Window (computing)

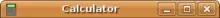
A title bar of GNOME Calculator

The title bar is a graphical control element and part of the window decoration provided by some window managers. As a convention, it is located at the top of the window as a horizontal bar. The title bar is typically used to display the name of the application or the name of the open document, and may provide title bar buttons for minimizing, maximizing, closing or rolling up of application windows. These functions are typically placed in the top-right of the screen to allow fast and inaccurate inputs through barrier pointing. Typically title bars can be used to provide window motion enabling the window to be moved around the screen by grabbing the title bar and dragging it. Some window managers provide title bars which are purely for decorative purposes and offer no window motion facility. These window managers do not allow windows to be moved around the screen by using a drag action on the title bar.